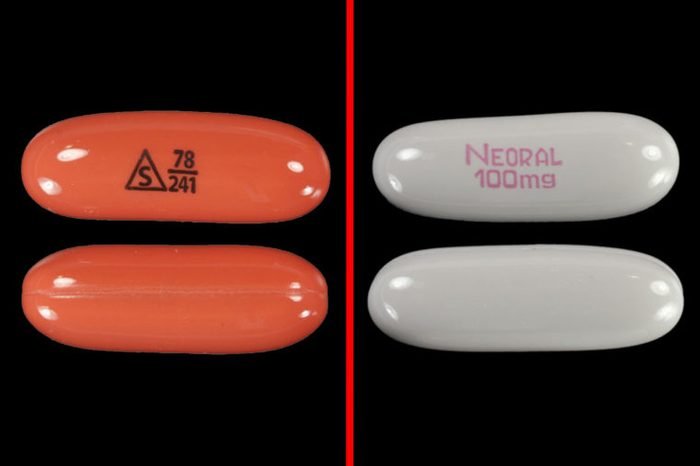
Label: plastic